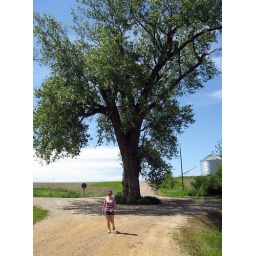
it's pretty, really- a large tree growing right in the middle of the intersection of two dirt roads in Anita, IA